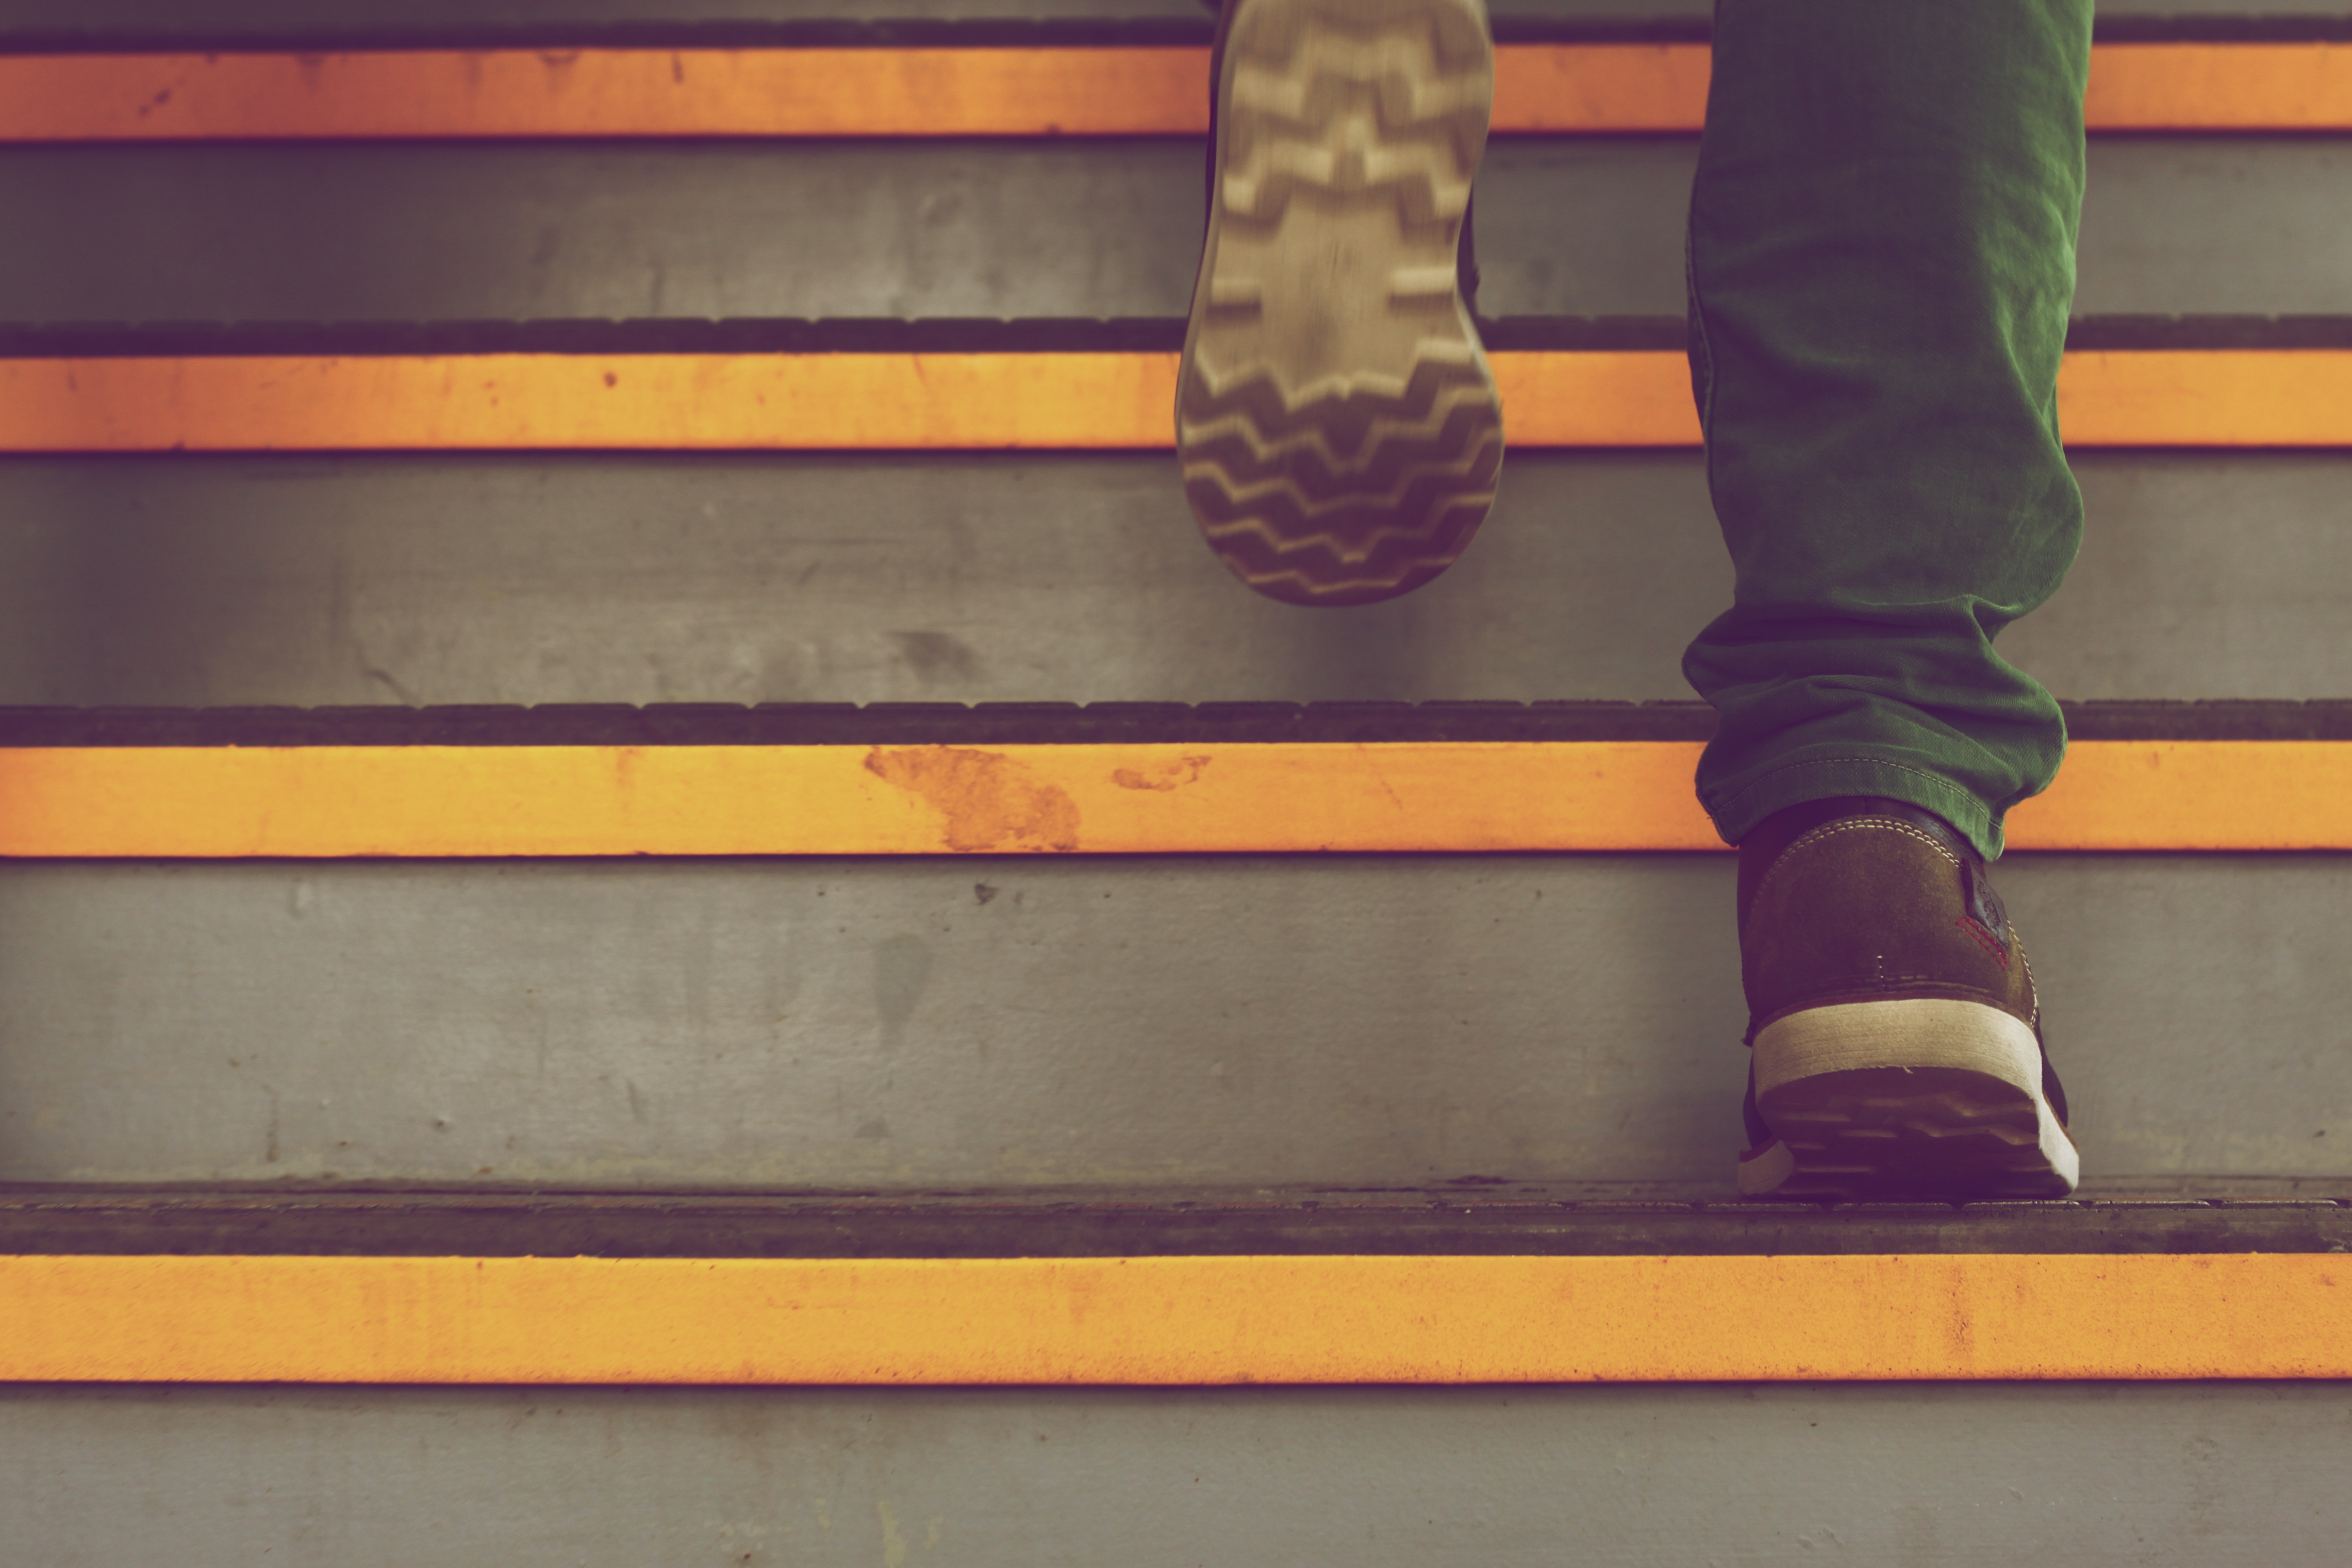
walking, wood, floor, number, wall, steps, line, jeans, geometric, red, color, sole, blue, climbing, yellow, shoes, lines, publicdomain, stairs, sneakers, shape, flooring, window covering